Phallic saint

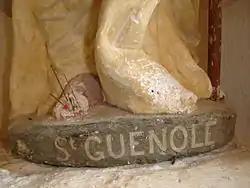
The feet of the statue of Saint Guénolé (Winwaloe, Guignolé), in a chapel of Prigny (Loire-Atlantique), are pierced with needles by local girls who hope to find their soulmates in this way.

Phallic saints are representations of saints or local deities who are invoked for fertility. The representations of the phallus are benevolent symbols of prolificacy and reproductive fruitfulness, and objects of reverence and worship especially among barren women and young girls.